Runelight

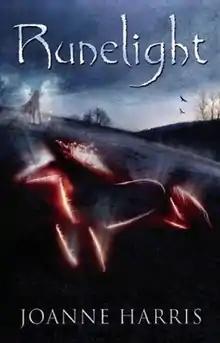
First edition cover

Runelight is a 2011 fantasy novel by Joanne Harris and is the second in her RUNE series, following her previous novel, "Runemarks". The book centers on Maddy Smith, and her twin sister, Maggie Rede, both on opposing sides of a war between the new gods and the old, who must both face powerful forces in order to save everything they hold dear. Harris began working on the sequel due to feeling "that it wasn't finished as a story, that there was one chapter in the story that might continue".